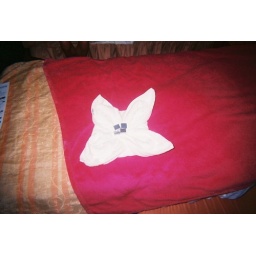
flower towel art left by room steward